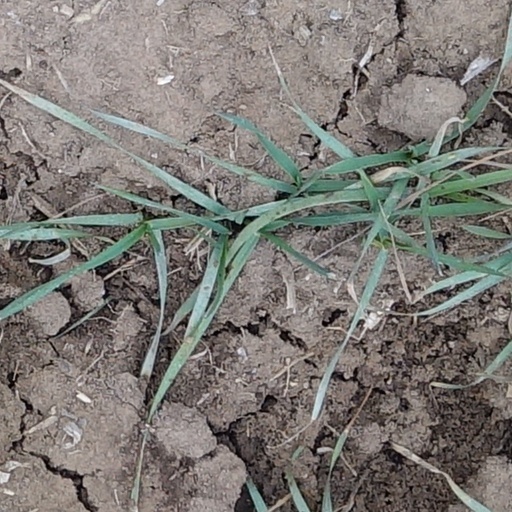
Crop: wheat